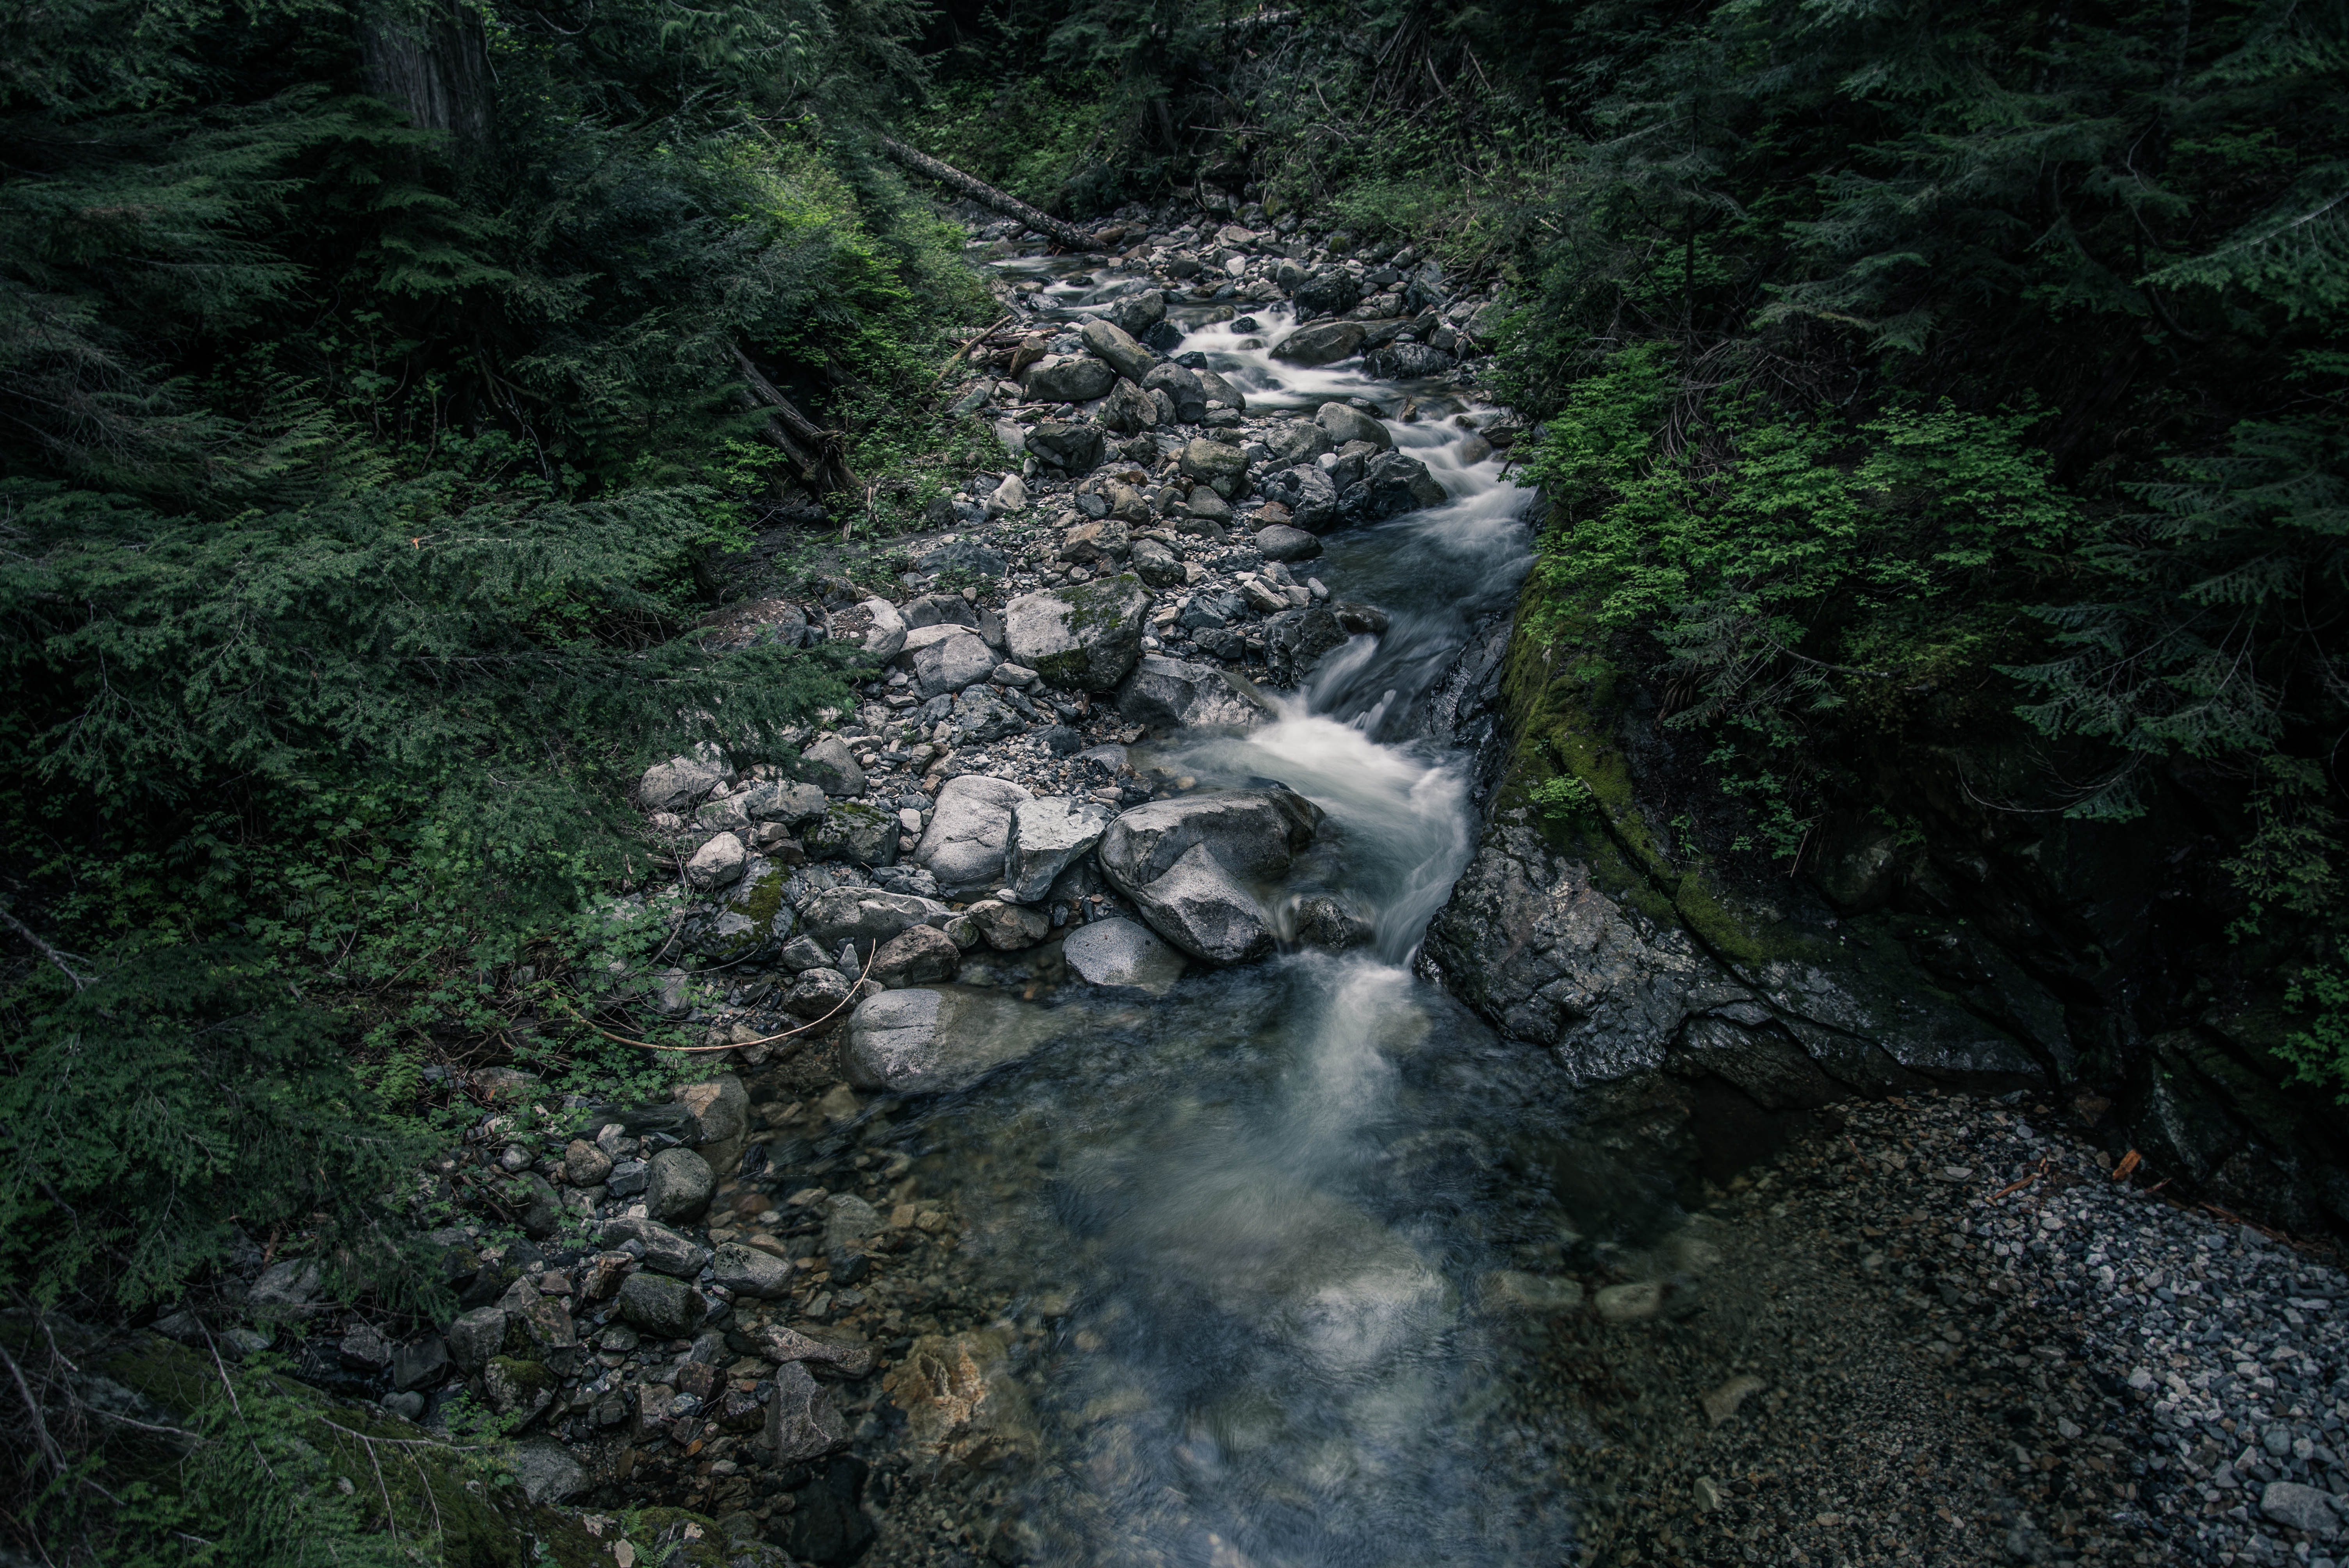
water, nature, forest, rock, waterfall, creek, wilderness, mountain, trail, river, stream, jungle, rapid, ridge, body of water, stones, rainforest, ravine, woodland, water feature, watercourse, geological phenomenon